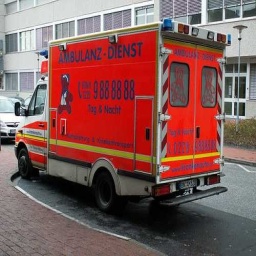
Label: ambulance